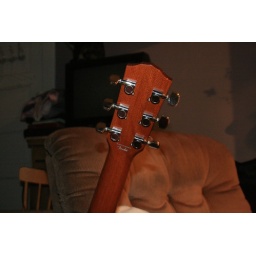
An acoustic guitar that was sitting around at my friend's house.